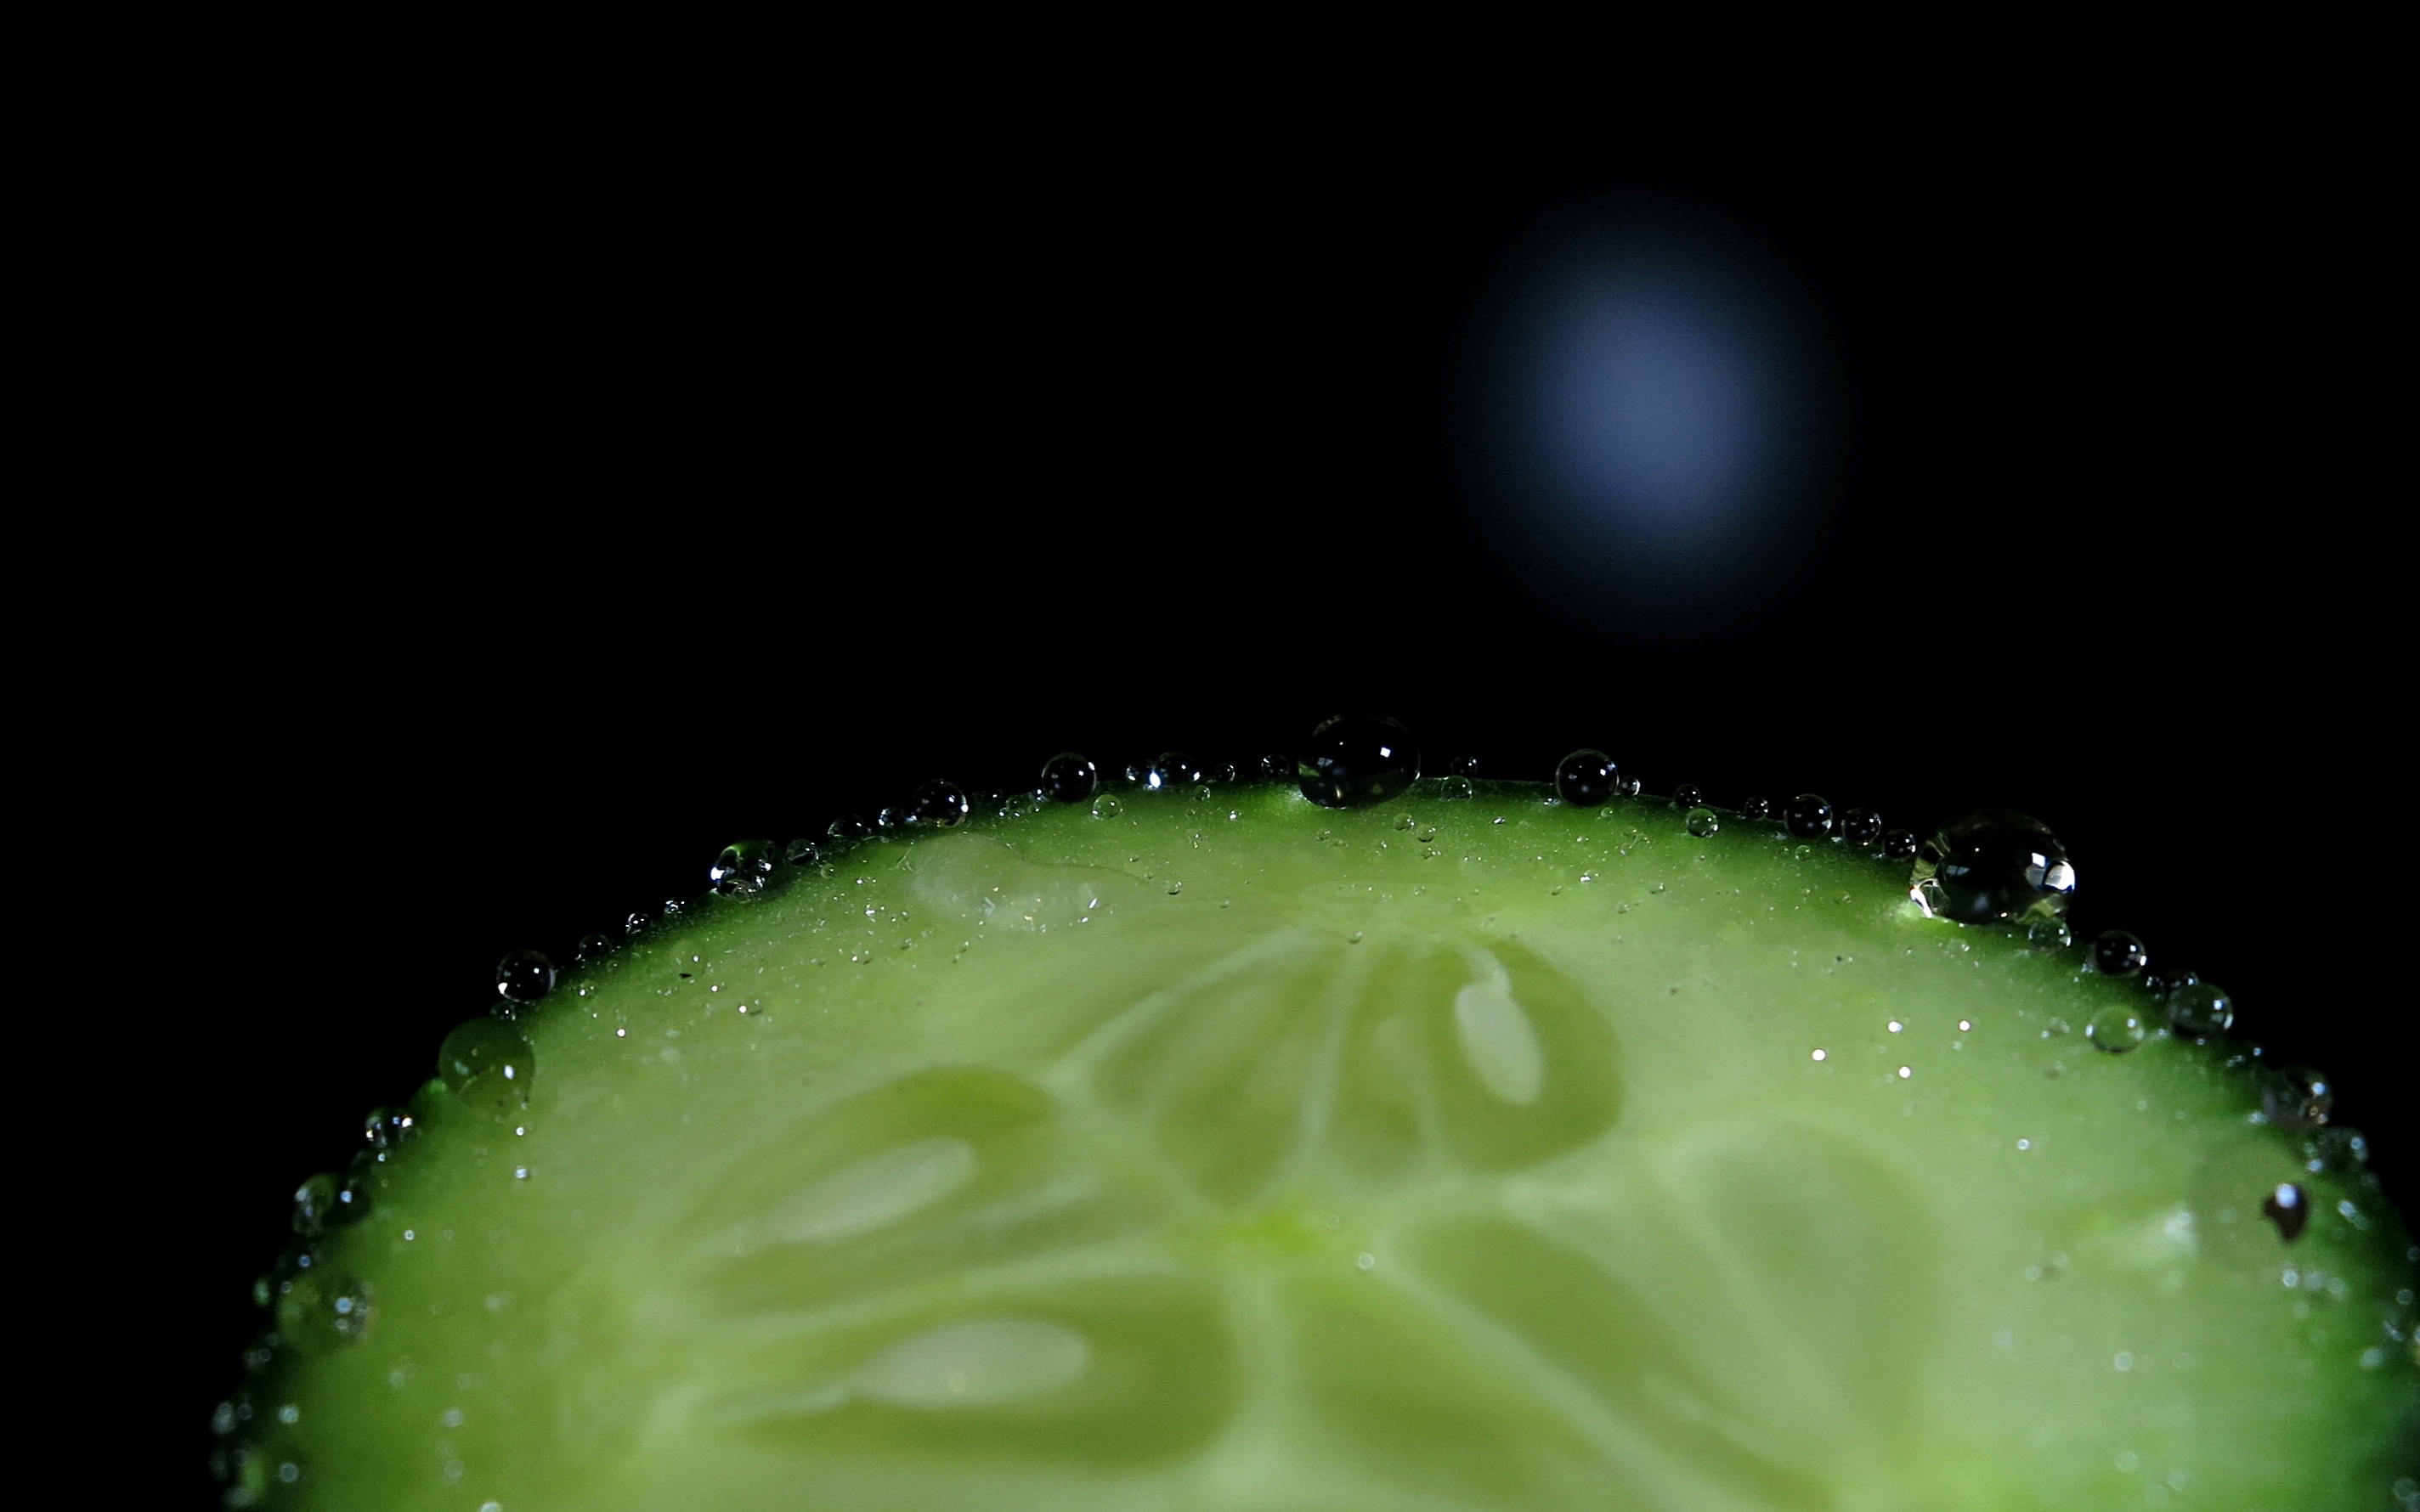
water, drop, plant, photography, fruit, leaf, flower, food, salad, green, produce, vegetable, fresh, slice, cut, lime, close up, cucumber, citrus, moisture, macro photography, flowering plant, computer wallpaper, land plant